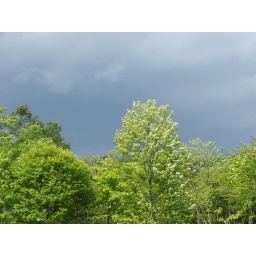
I like the sun shining on the tree with the storm clouds looming in the background.